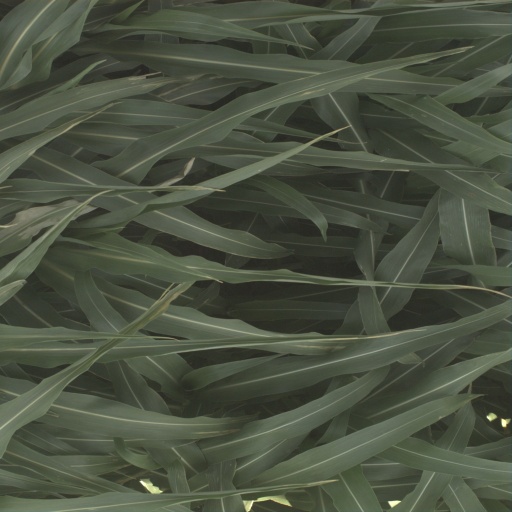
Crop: sorghum